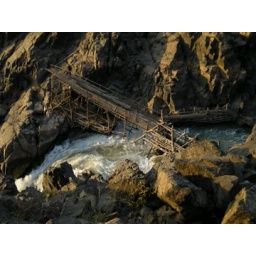
troubled bridge over water